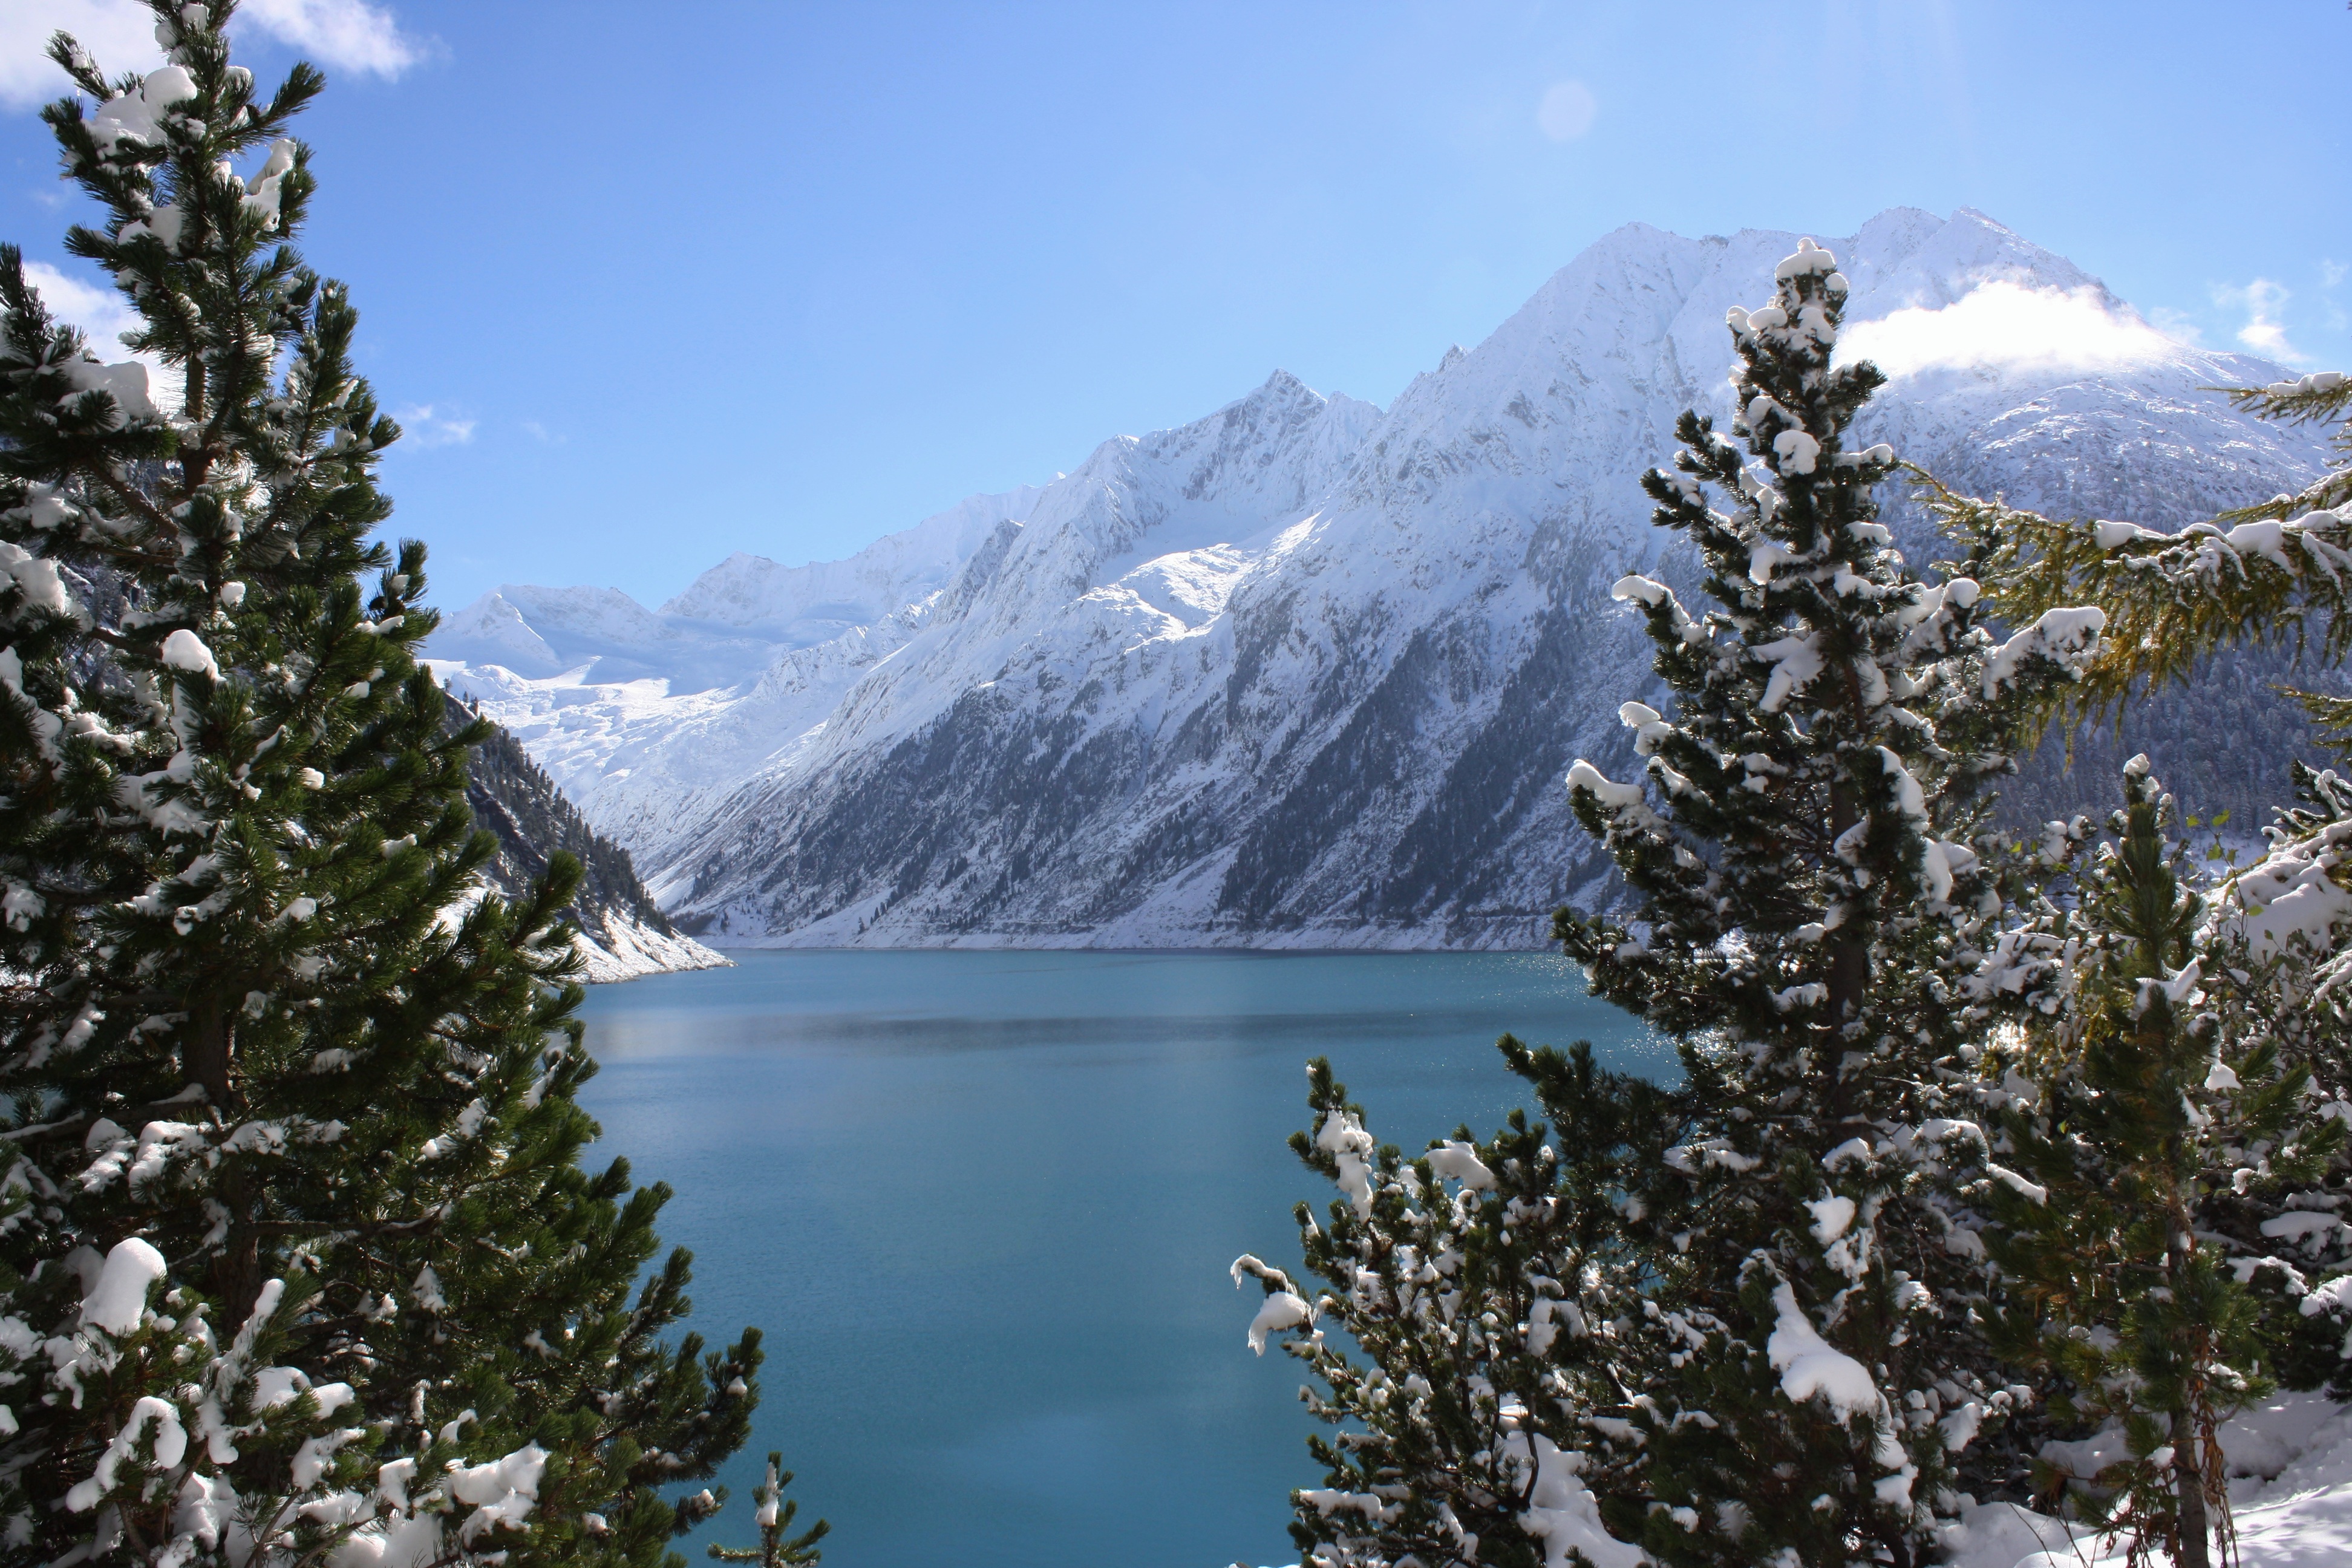
landscape, tree, wilderness, mountain, snow, winter, lake, mountain range, weather, alpine, reservoir, ridge, austria, mountains, alps, tyrol, landform, dream day, mountain pass, mayrhofen, zillertal, ginzling, schlegeis, mountainous landforms